Dodge Spirit

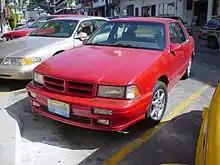
Mexican 1994 Chrysler Spirit R/T

Spirits were marketed in Mexico. They were badged as Chryslers rather than Dodges, since the Dodge brand at the time was used only on trucks. The Spirit was introduced in the Mexican market for 1990, one year after its début in the U.S. and Canada. The 1990-1991 Mexican versions were equipped with the U.S. market Plymouth Acclaim tail lights. The initial 1990-model Spirits used a version of the 2.5 L engine operating on leaded gasoline, equipped with a carburetor, a tubular exhaust header, and electronic control of ignition timing. This induction and ignition system used technology and components very similar to those employed in Chrysler's U.S.-market Lean Burn emission control systems of the late-1970s.